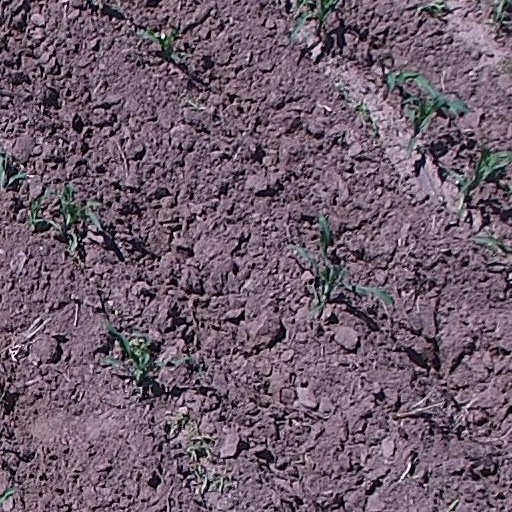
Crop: maize; corn